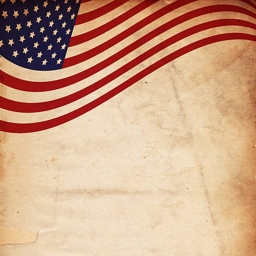
old paper background with flag on the top